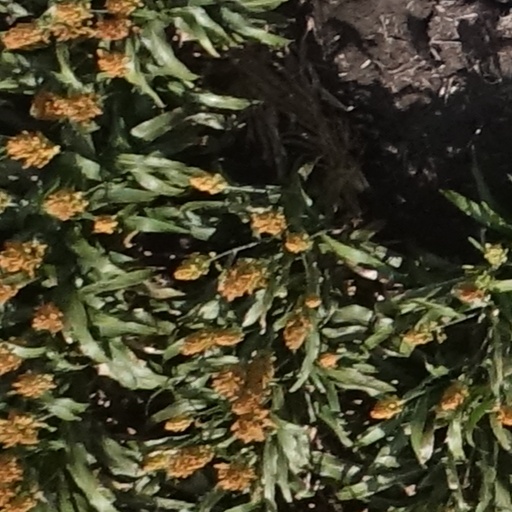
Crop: sorghum